The Debutantes (film)

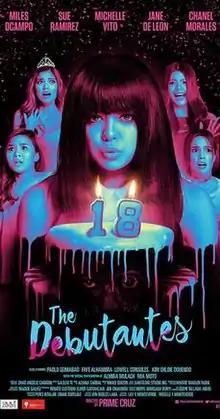
Theatrical release poster

The Debutantes is a 2017 Filipino supernatural slasher film directed by Prime Cruz, and produced by Regal Entertainment. The film stars Sue Ramirez, Miles Ocampo, Michelle Vito, Jane De Leon and Chanel Morales. Its first trailer was released on September 8, 2017, and the film debuted nationwide on October 4, 2017, under Regal Films. The film is Ramirez's second horror film after "Ang Manananggal sa Unit 23B".